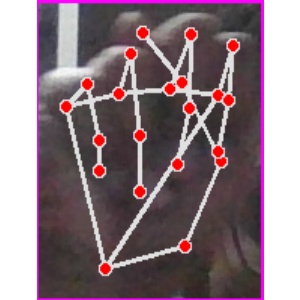
अक्षर: न